Cigarettes & Coffee

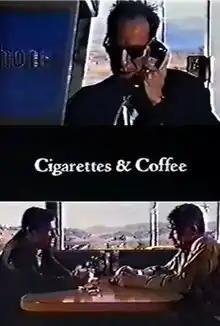

Cigarettes & Coffee is a 1993 short film written and directed by Paul Thomas Anderson, and starring Philip Baker Hall. It tells the story of five people connected through a $20 bill. Anderson later used it as a basis for his directorial debut film "Hard Eight".